Yuen Long

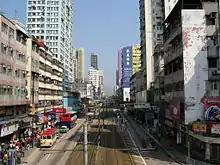
Castle Peak Road is the major road in Yuen Long Town

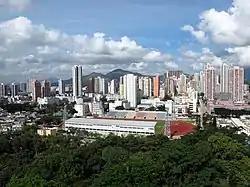
Skyline of Yuen Long Town

Yuen Long is a town in the western New Territories, Hong Kong. To its west lie Hung Shui Kiu, Tin Shui Wai, Lau Fau Shan and Ha Tsuen, to the south Shap Pat Heung and Tai Tong, to the east Au Tau and Kam Tin, and to the north Nam Sang Wai.